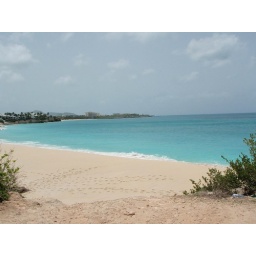
A hidden beach we found off a dirt road near Mullet Bay.